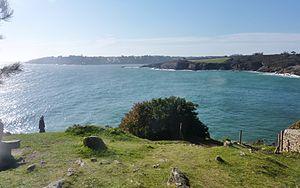
La Pointe de Penquernéo (entre les rias de l'Aven et du Belon) et à l'arrière-plan la pointe de Beg-ar-Véchen à Port-Manec'h vus de Kerfany-les-Pins, pointe de Minbriz.
La bataille de Pont-Aven a lieu pendant la Chouannerie, lors de l'expédition de Quiberon. Le 16 juillet 1795, une flotte britannique débarque une armée de Chouans à Riec-sur-Bélon, mais elle est mise en fuite à Pont-Aven par une contre-attaque républicaine.
Riec-sur-Bélon [ʁjɛk syʁ belɔ̃] est une commune du département du Finistère, en Cornouaille, dans la région Bretagne, en France. Riec-sur-Bélon dépendait autrefois du Diocèse de Cornouaille. La commune est surtout connue pour sa production d'huîtres plates appelées « belons ».